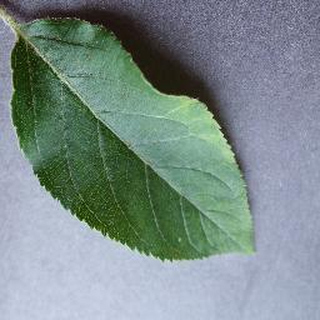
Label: healthy_apple